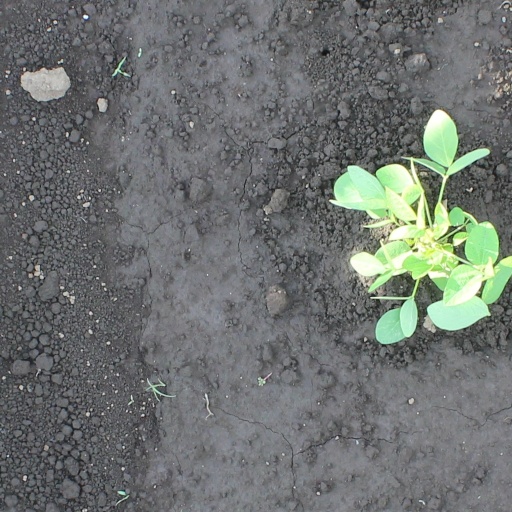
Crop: soybean